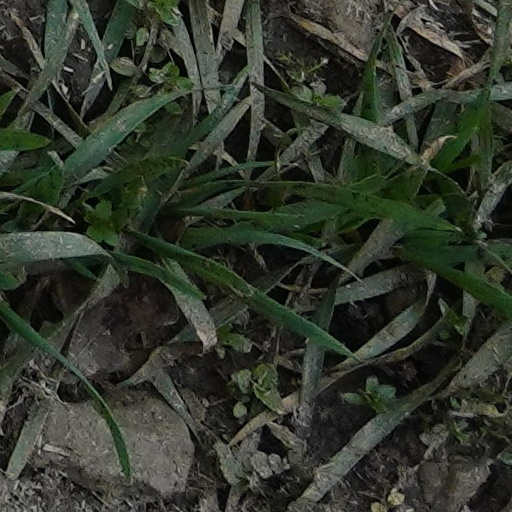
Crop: wheat